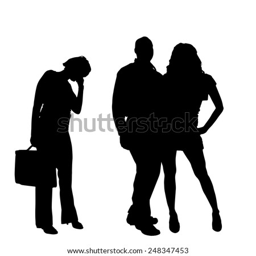
vector silhouette of a couple on a white background .